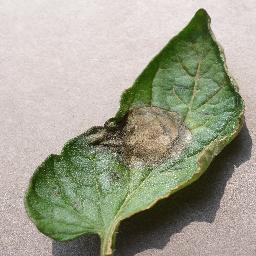
Label: Tomato___Late_blight